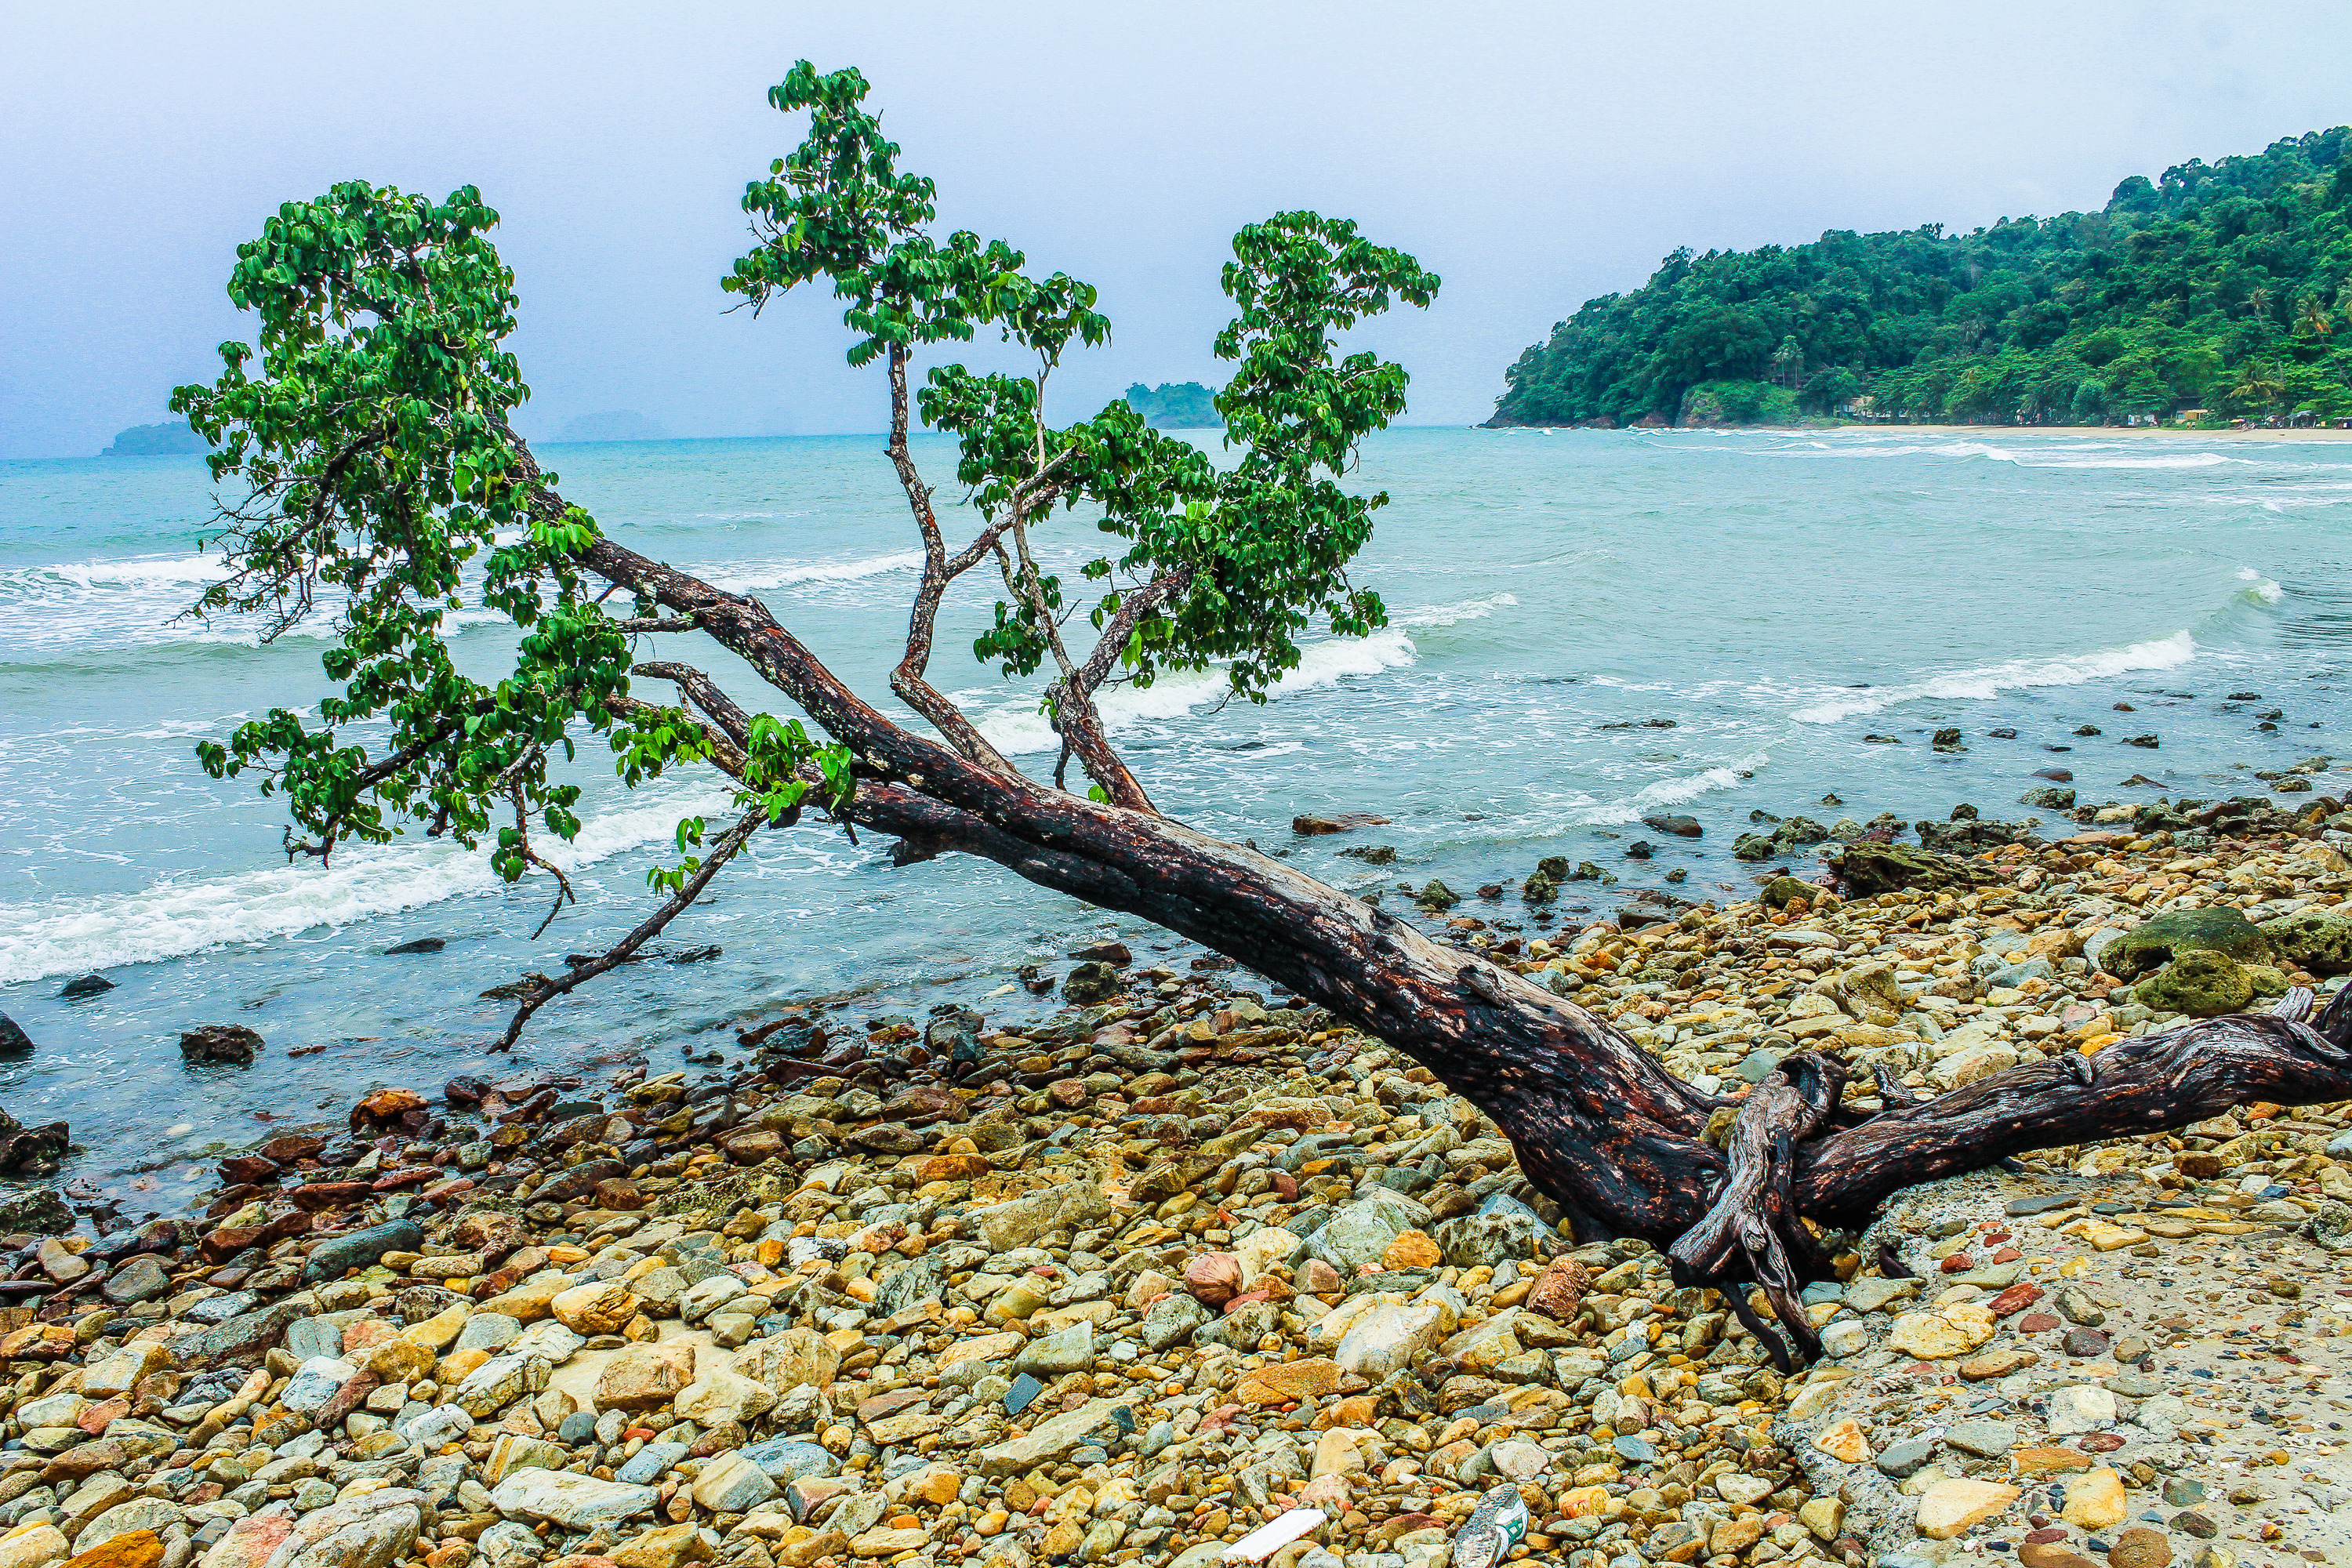
thailand, nature, tropical, sea, island, landscape, travel, ocean, water, blue, paradise, sky, beach, tree, summer, resort, chang, asia, sunny, green, relax, nobody, exotic, palm, tourism, beautiful, koh, coast, vacation, vegetation, shore, plant, branch, bank, rock